European Union National Institutes for Culture

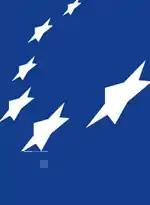
EUNIC logo

The European Union National Institutes for Culture (EUNIC) is a network of European national institutes of culture and national bodies engaged in cultural and related activities beyond their national borders. EUNIC brings together organizations from all 27 EU member states and adds value through its global network of clusters. By pooling together the resources and expertise of its members and carrying out joint work on common areas of interest, EUNIC is a recognized partner of the European Union and its stakeholders in defining and implementing European policy on culture inside and outside the EU.